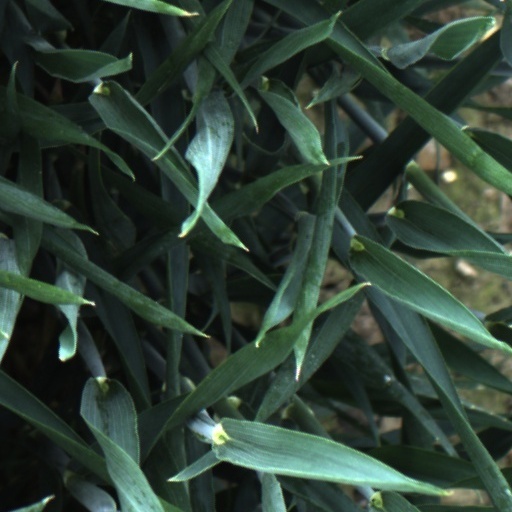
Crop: wheat